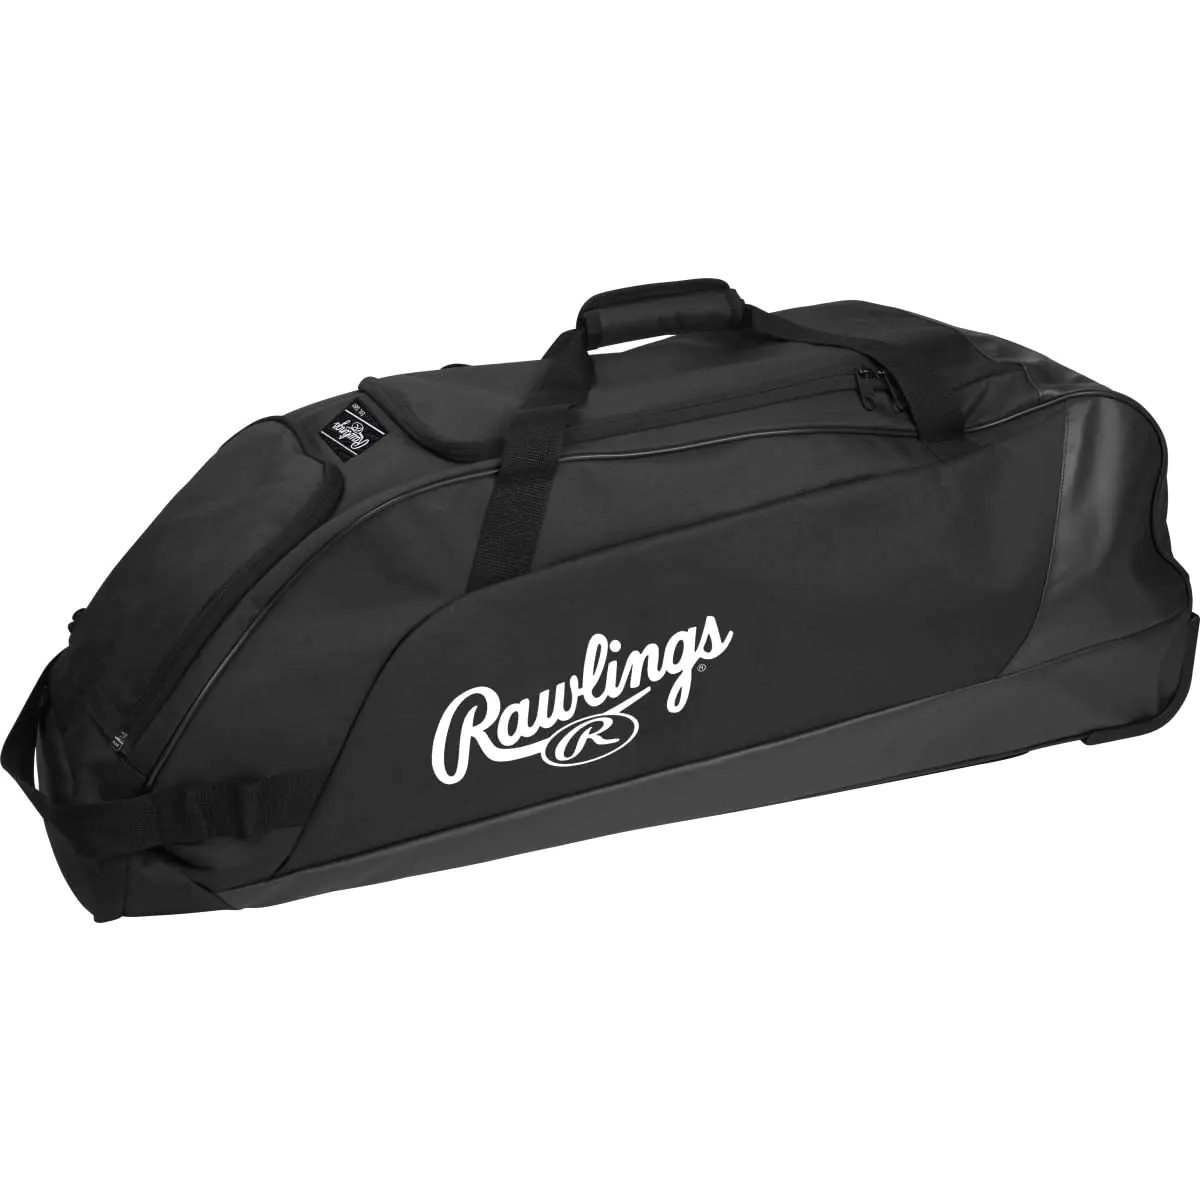
Rawlings WORKHORSE Wheeled Equipment Bag – Heavy-Duty Rolling Gear Bag for Baseball & Softball Players (Black)
Brand: Ali Royal Sports
🧳 Roll Into Every Game Ready. The Rawlings WORKHORSE Wheeled Equipment Bag is built for players who demand maximum storage, durability, and mobility . Designed with rugged inline wheels and a reinforced base , this bag makes transporting your gear effortless—whether you’re heading to practice, games, or weekend tournaments. With multiple compartments , including a dedicated bat sleeve , ventilated shoe pocket, and extra-large main storage, the WORKHORSE lives up to its name by carrying everything you need—organized and protected . 🔍 Product Features: 🧱 Heavy-Duty Construction – Durable fabric and reinforced bottom to withstand travel and field conditions 🛞 Inline Skate-Style Wheels – Smooth-rolling mobility over turf, concrete, or gravel ⚾ Spacious Main Compartment – Holds helmet, gloves, pads, balls, and more 🥾 Ventilated Shoe Pocket – Keeps dirty cleats separate from clean gear 🥎 Bat Compartment – Securely stores up to 4 bats 🔒 Zippered Accessory Pockets – Organize small items like tape, sunglasses, or keys 🎒 Color: Black – Sleek, professional look that works for any team ✅ Perfect For: Baseball and softball players of all levels Coaches carrying team gear Travel ball and tournament players High school and club athletes Equipment-heavy game days and training sessions
Category: Sporting Goods > Athletics > General Purpose Athletic Equipment > Ball Carrying Bags & Carts > Ball Carrying Bags